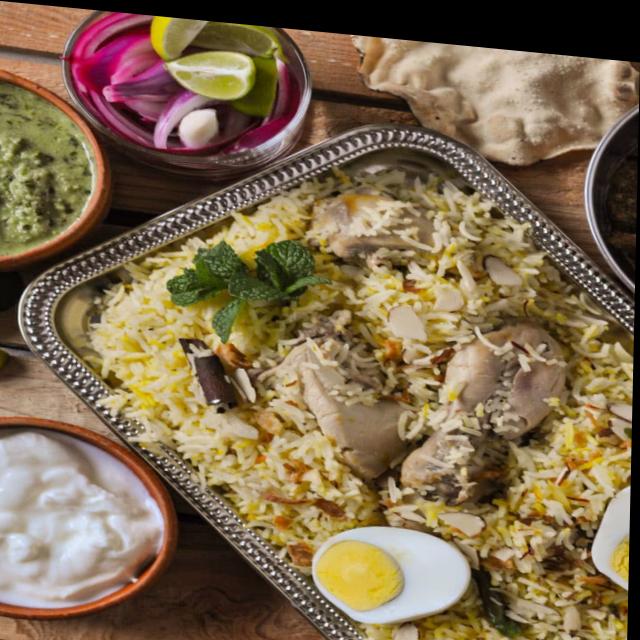
Dish: biryani